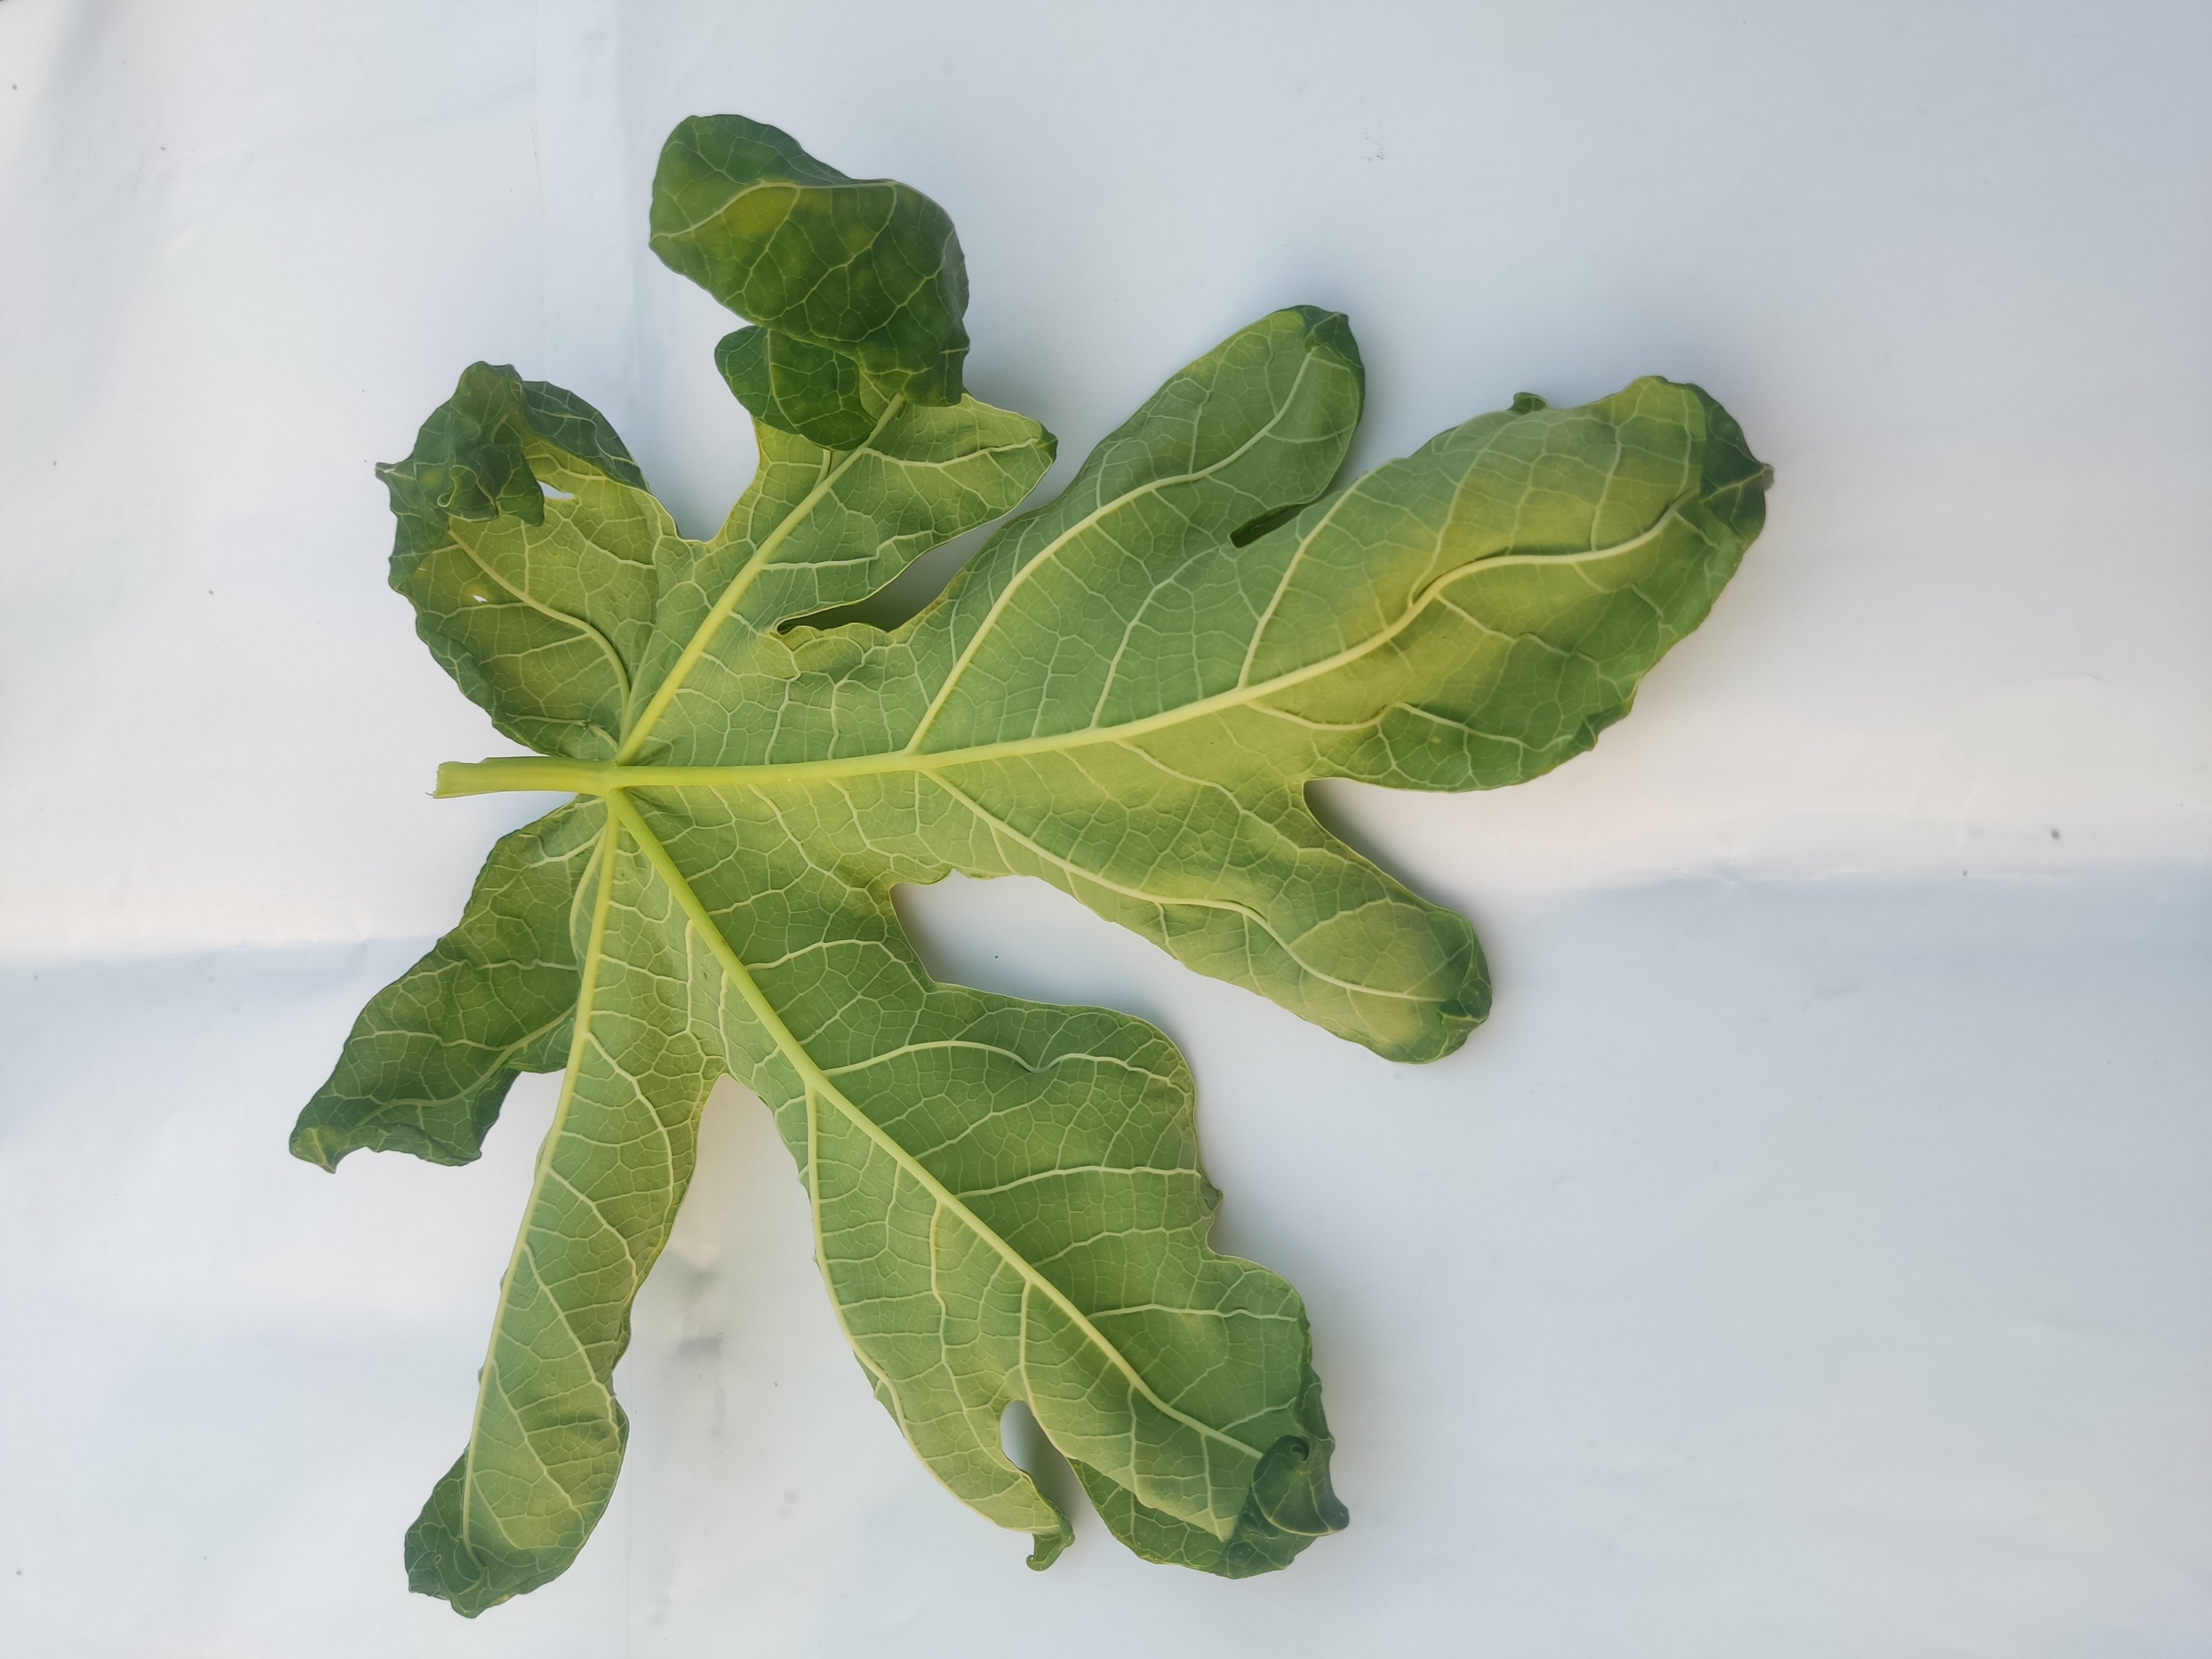
Label: Leaf Curl